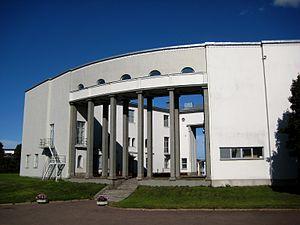
L'École de dessin des amis de l'Art de Viipuri est une école d'Arts de Viipuri qui a fonctionné de 1891 à 1939.
Uno Werner Ullberg est un architecte finlandais.